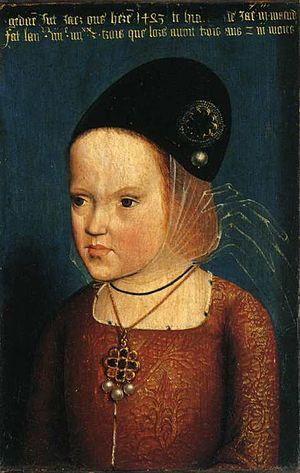
Marguerite de Habsbourg-Bourgogne, archiduchesse d'Autriche, fut successivement princesse de Bourgogne, fille de France, infante d'Espagne et duchesse de Savoie.
La guerre de Succession de Bourgogne fut une guerre de Succession entre la maison de Habsbourg et le royaume de France concernant la succession de Charles le Téméraire.
Primitifs flamands. Trésors de Marguerite d'Autriche est une exposition du 8 mai au 26 août 2018 au monastère royal de Brou de Bourg-en-Bresse.